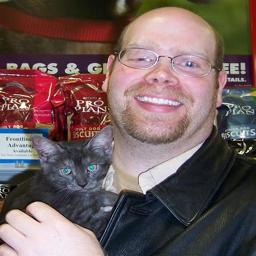
Animal: cats